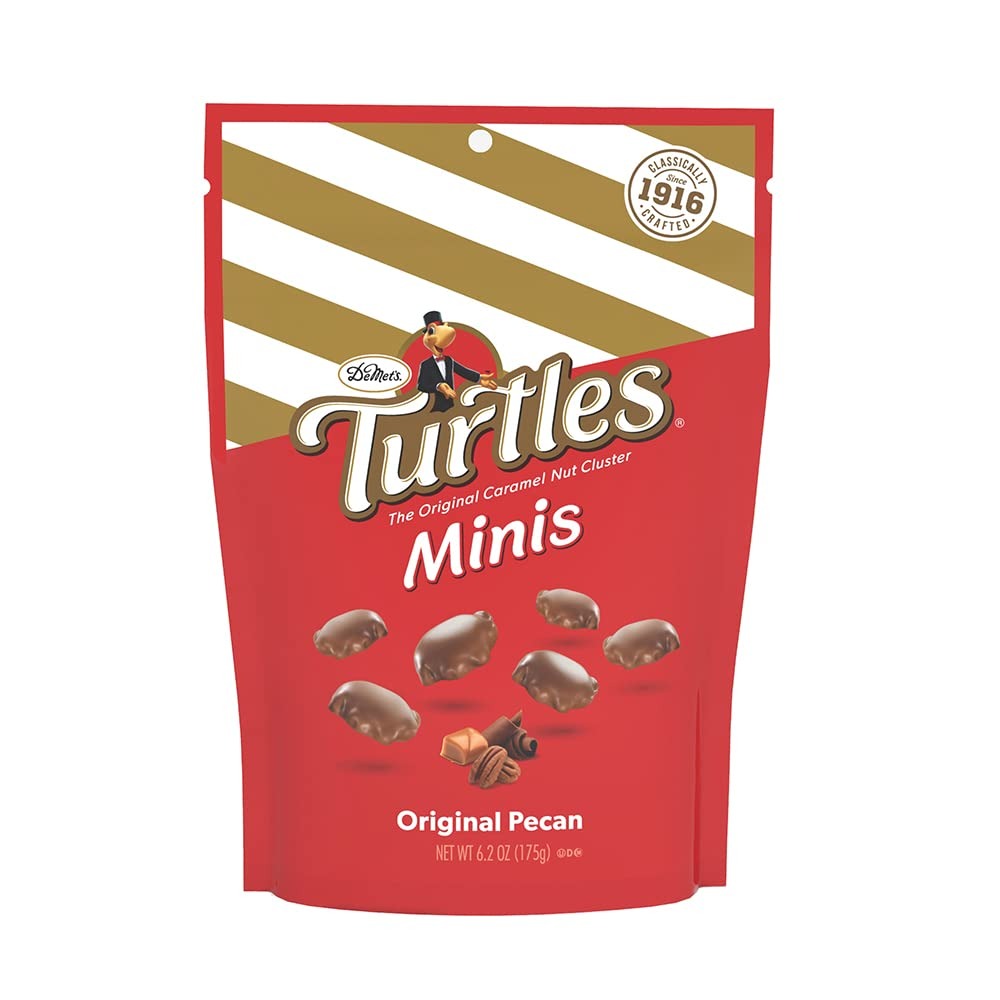
Item Name: Turtles Minis 175g
Bullet Point 1: MAKE EVERYDAY SWEETER - with Turtles The original nut clusters. Treat yourself to a deliciously satisfying, premium chocolate experience.
Bullet Point 2: IRRESISTIBLE COMBINATION - Our Demets chocolate turtles nut clusters feature the perfect balance of smooth, creamy caramel, crunchy pecans, and rich milk chocolate.
Bullet Point 3: PERFECT FOR ANY OCCASION - Whether you're looking for a sweet treat to indulge in yourself or a gift for someone special, our chocolate turtles nut clusters are the perfect choice.
Bullet Point 4: GREAT FOR SHARING - Our chocolate turtles nut clusters are sure to be a hit at any gathering or party, and are a delicious way to show your appreciation to coworkers, friends, and loved ones.
Product Description: Pecans
Value: 6.17
Unit: Ounce

Price: 4.435